Nikita Khrushchev

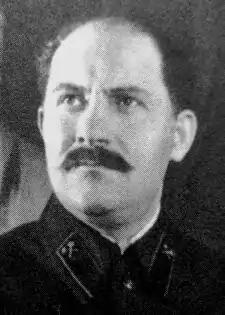
Lazar Kaganovich, one of the chief enforcers of Stalin's dictatorship and Khrushchev's main patron.

Khrushchev met Lazar Kaganovich as early as 1917. In 1925, Kaganovich became Party head in Ukraine and Khrushchev, falling under his patronage, was rapidly promoted. He was appointed second in command of Stalin's party apparatus in late 1926. Within nine months his superior, Konstantin Moiseyenko, was ousted, which, according to Taubman, was due to Khrushchev's instigation. Kaganovich transferred Khrushchev to Kharkov, then the capital of Ukraine, as head of the Organizational Department of the Ukrainian Party's Central Committee. In 1928, Khrushchev was transferred to Kiev, where he served as head of the organizational department, second-in-command of the Party organization there.